Metz

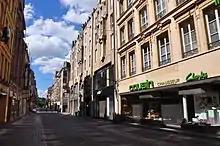
Rue Serpenoise, in the main pedestrian area.

As a historic garrison town, Metz has been heavily influenced by military architecture throughout its history. From ancient history to the present, the city has been successively fortified and modified to accommodate the troops stationed there. Defensive walls from classical antiquity to the 20th century are still visible today, incorporated into the design of public gardens along the Moselle and Seille rivers. A medieval bridge castle from the 13th century, named Germans' Gate, today converted into a convention and exhibition centre, has become one of the landmarks of the city. It is still possible to see parts of the 16th century citadel, as well as fortifications built in the 1740s by Louis de Cormontaigne but based on designs by Vauban. Important barracks, mostly from the 18th and 19th centuries, are spread around the city: some, which are of architectural interest, have been converted to civilian use, such as the Arsenal Concert Hall by Spanish architect Ricardo Bofill.